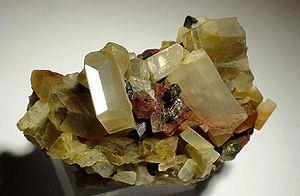
L'oligoclase est un minéral de la classe des silicates, de formule chimique [AlSi]₂O₈ pouvant contenir des traces de potassium et d’eau. C'est un membre intermédiaire de la série albite-anorthite pour un rapport Ab/An de 90/10 ou 70/30. Ce minéral est retrouvé dans certaines météorites. Les cristaux gemmes sont taillés à facette, les variétés adularescentes sont plutôt traitées en cabochon.